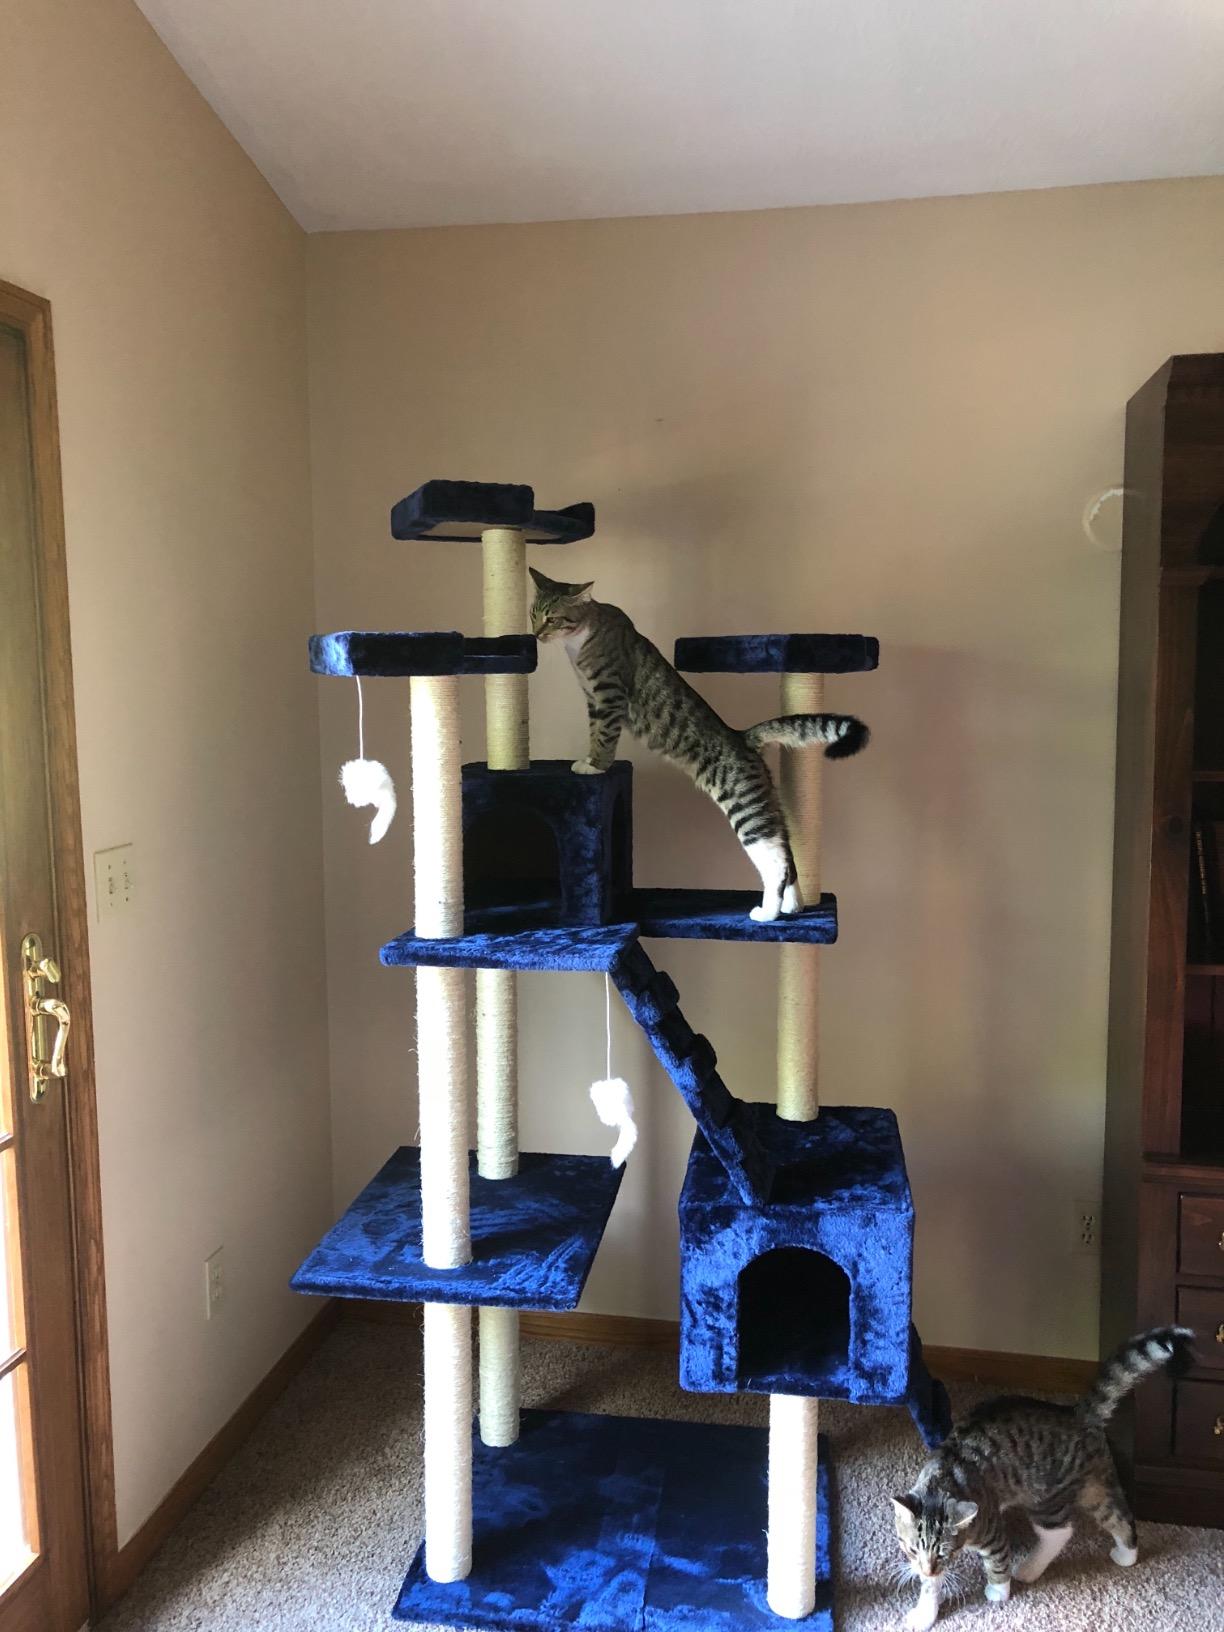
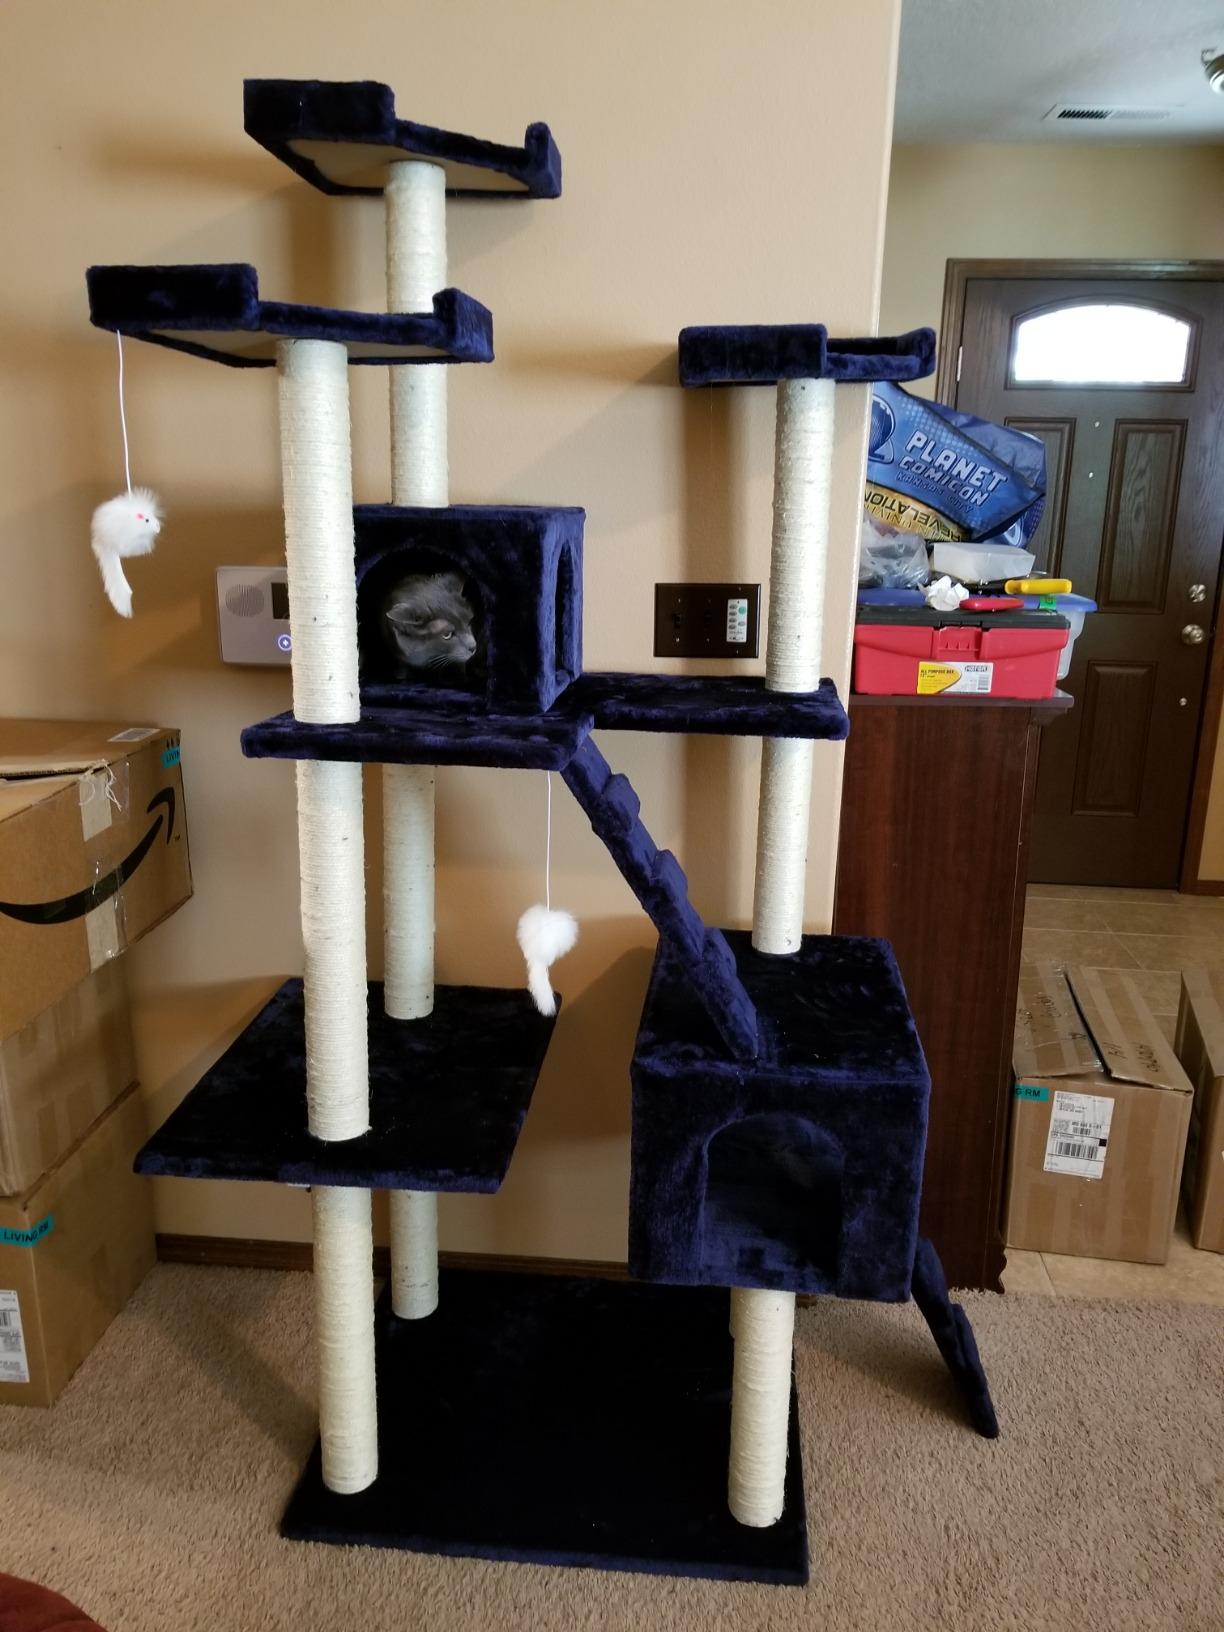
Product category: items_cat tree
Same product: yes